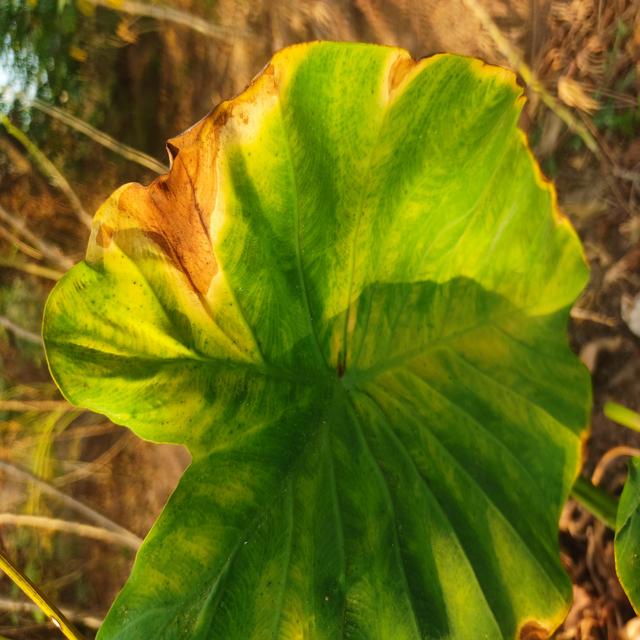
Label: Mid_Blight